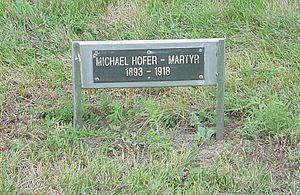
Le huttérisme est un mouvement chrétien anabaptiste né au Tyrol au XVIᵉ siècle. Ce groupe ethno-religieux issu de l'anabaptisme prend ses racines de la Réforme radicale au XVIᵉ siècle, à l'instar des mennonites et des amish. L'un des plus grands foyers anabaptistes au XVIᵉ siècle se situe en Moravie, où les fidèles sont tolérés par une partie de la noblesse. Aujourd'hui ce mouvement subsiste surtout au Canada et aux États-Unis où environ 50 000 adeptes vivent en circuit fermé dans des communautés agricoles. Ils parlent un dialecte allemand, le huttérien. Ils se sont divisés en deux groupesː les vieux huttérites et les nouveaux huttérites, ces derniers ayant été excommuniés par les premiers.